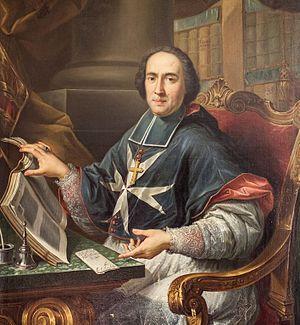
Portrait de Monseigneur Paul Alphéran de Bussan - 1755
Le Château d'Alphéran est situé à Puyricard au Nord de la commune d'Aix-en-Provence et au pied de la chaîne de la Trévaresse dans le département des Bouches-du-Rhône. Propriété atypique de la région, la construction d'origine date du XVIIIᵉ siècle.